José Núñez de Cáceres

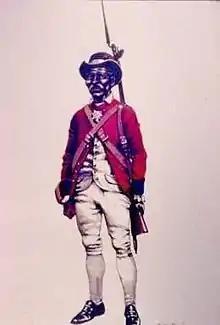
During the process of planning the independence revolt, Núñez de Cáceres managed to gain the collaboration of prominent military leaders, especially Pablo Alí.

Faced with the border insurrections, the conspirators led by Núñez de Cáceres proposed to hasten the commitment of other people, especially the troops and the administration. The main companions of Núñez de Cáceres were among the members of the Provincial Council and high officials of the administration: Juan Vicente Moscoso, perhaps the most cultured man of the time; Manuel Carvajal, Sánchez Ramírez's main lieutenant; Juan Ruiz and Vicente Mancebo, “rich owners of the interior.” In those days, as conspiratorial preparations intensified, they managed to capture the support of Colonel Pablo Alí, a former African slave from Saint-Domingue, who turned out to be the military piece of the event as he commanded the African battalion, a battalion which consisted of former Dominican slaves. Numerous Dominican garrison officers followed in Ali's footsteps, such as captains Manuel Martínez and Mariano Mendoza, and lieutenants Manuel Machado, Patricio Rodríguez and Joaquín Martínez.